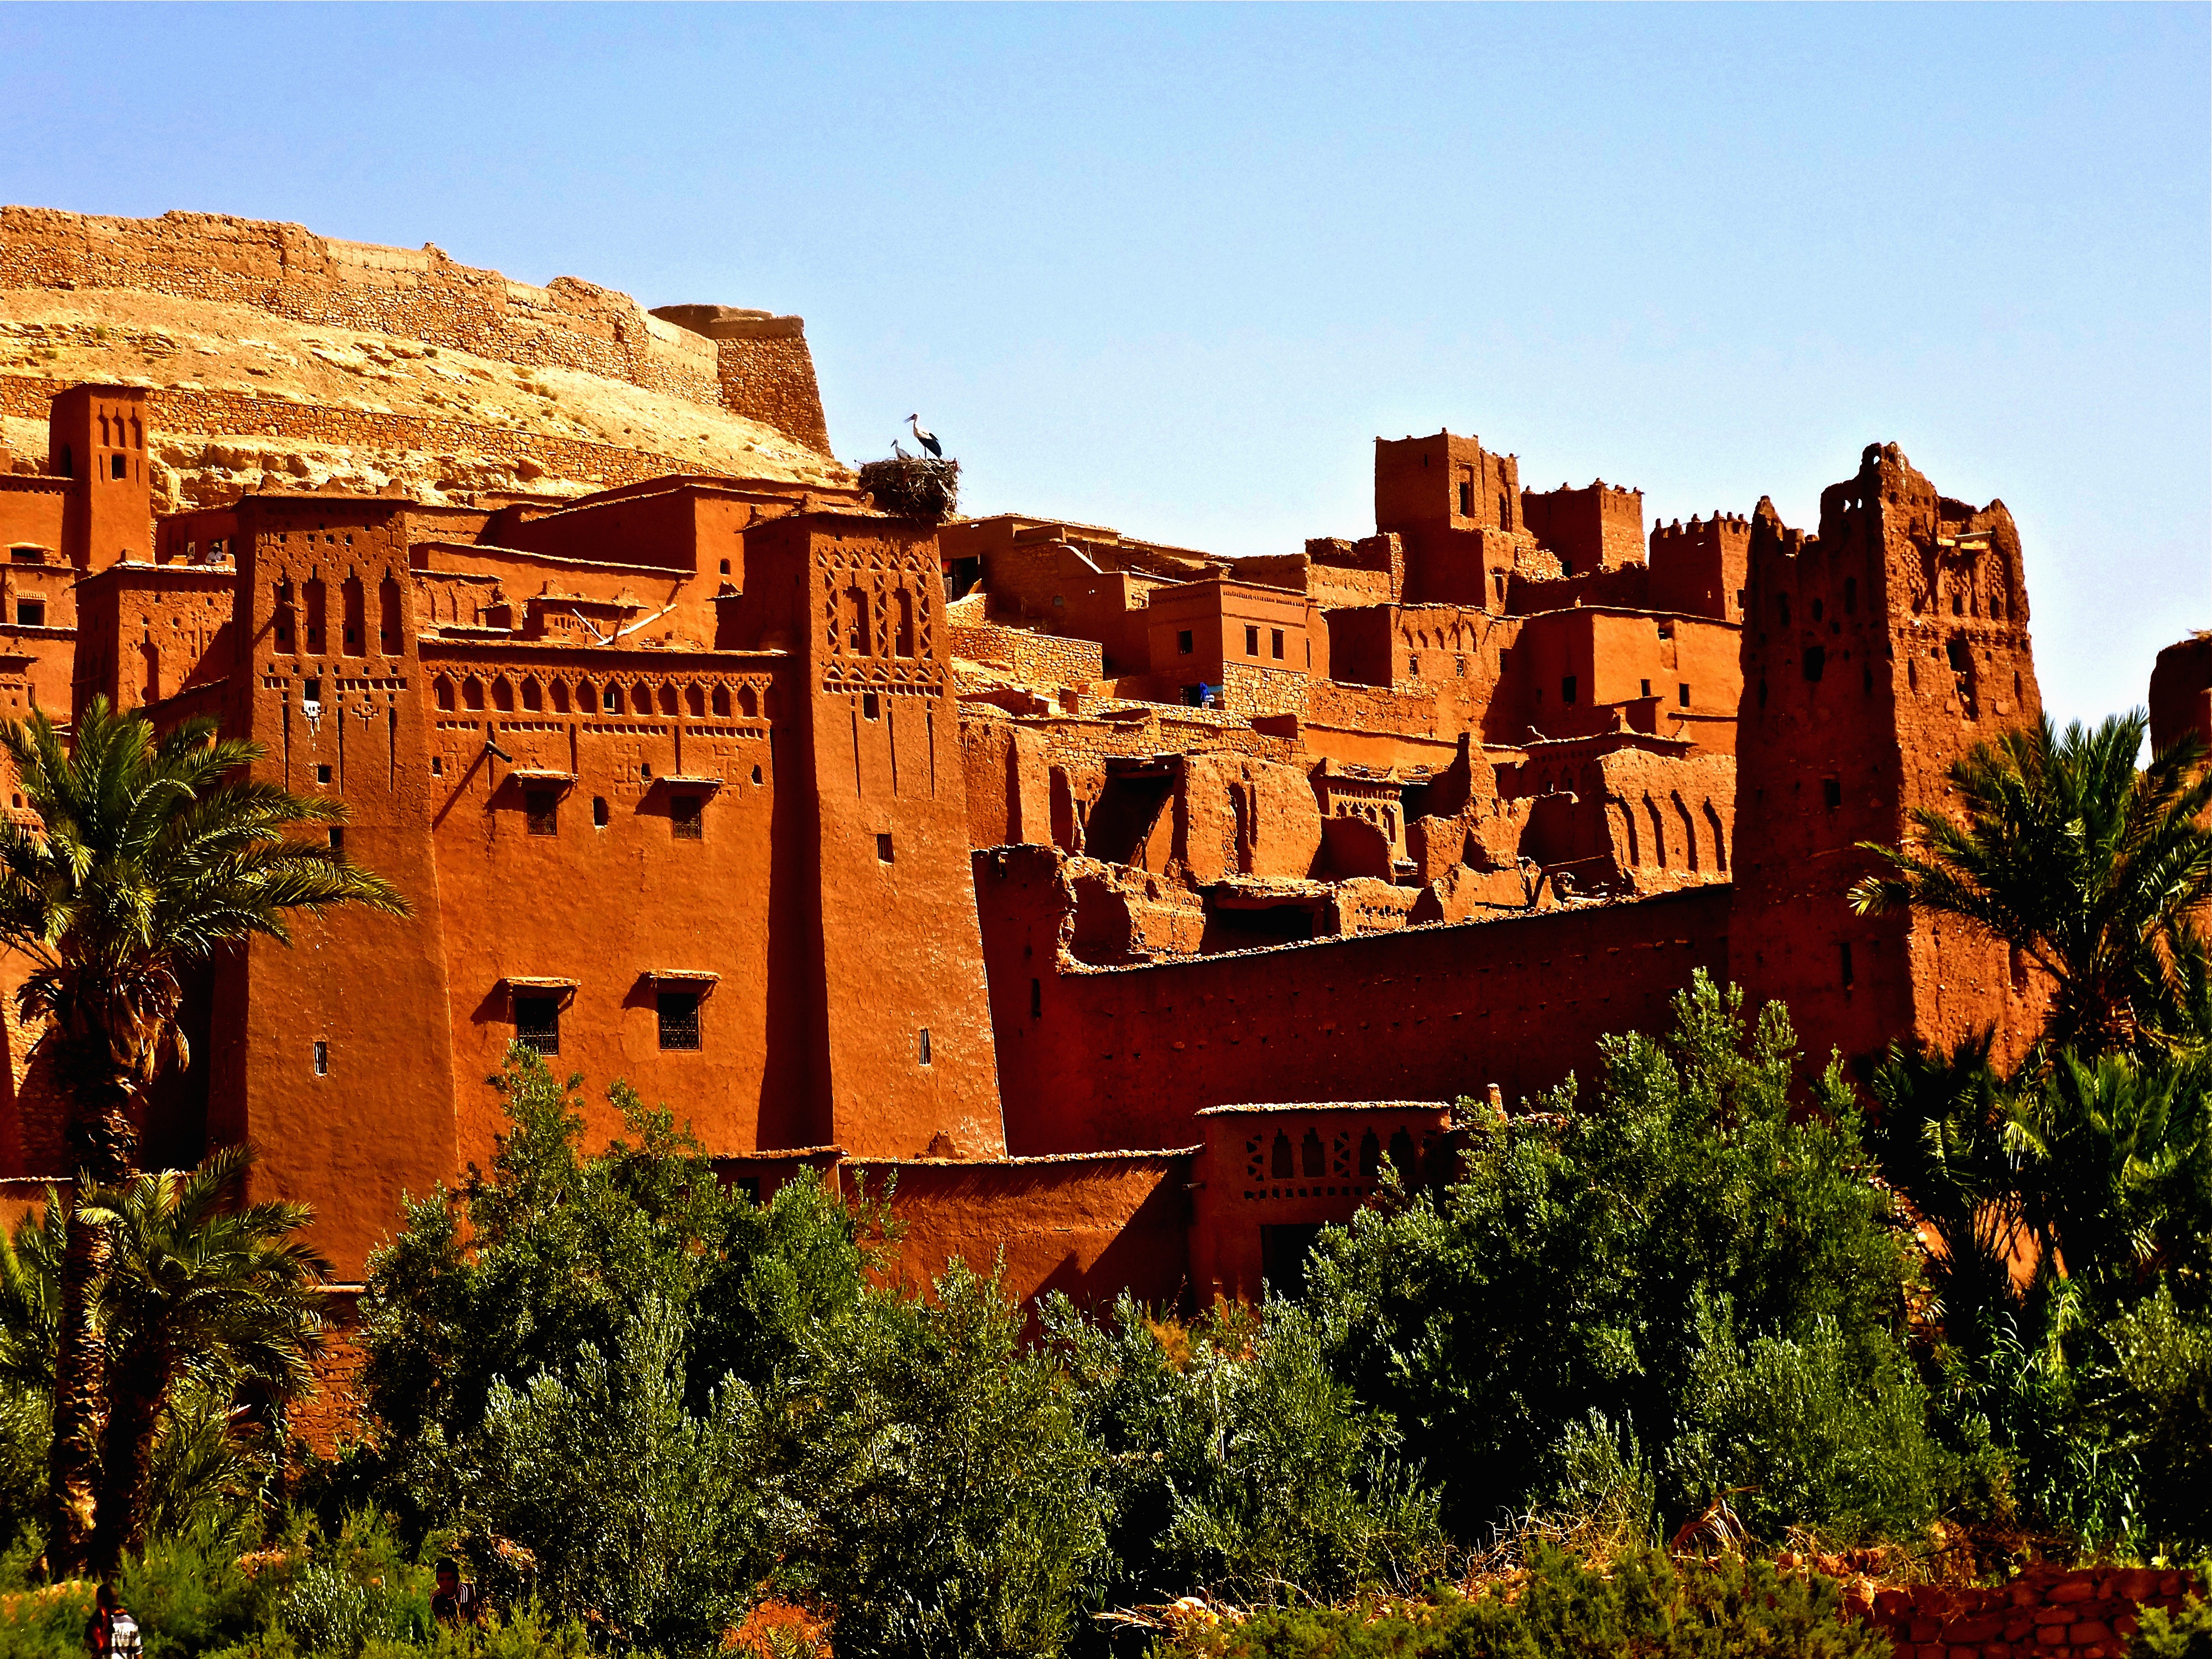
town, village, castle, tourism, fortress, monastery, morocco, adobe, unesco world heritage site, historic site, ancient history